Geoffrey Congreve

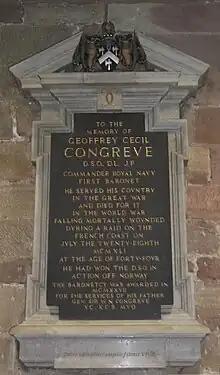
Memorial to Sir Geoffrey Congreve in Penkridge parish church

According to Simon Fraser, a friend, Congreve was determined to win a Victoria Cross. He took part as an observer in Operation Claymore on Lofoten in early 1941. He was an observer again for Operation Chess, a raid on the French coast at Ambleteuse by 16 men of No. 12 Commando. He died on 28 July 1941 on a landing craft where he had been ordered to remain, killed by machine gun fire.